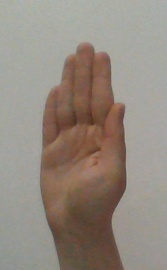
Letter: seen